Robot Hall of Fame

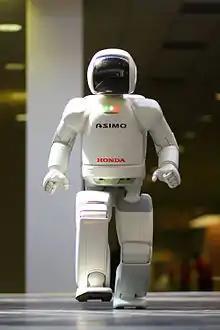
A humanoid robot walking.

The Robot Hall of Fame, established in 2003 by Carnegie Mellon University in Pittsburgh, Pennsylvania, honors significant robots in science, society, and technology. As of 2025, 34 real and fictional robots have been inducted.